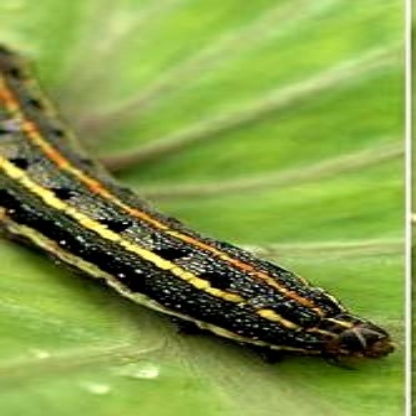
Nhãn: Sâu cuốn lá lớn ( Rice skipper)